Circassian nationalism

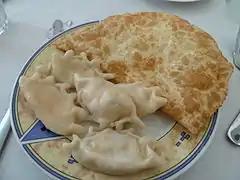
Traditional Circassian dishes

Ruling themselves, Circassians have interchangeably used feudal systems, tribal-based confederacies, tribal republics, and monarchies to rule their lands, often incorporating a mix of two or all four. Circassia was generally organized by tribe, with each tribe having a set territory, roughly functioning as greater than a province, but less than completely autonomous, comparable to a US state (the level of autonomy varied between tribes and time). Not all of the tribes within the confederation were ethnic Circassian: at different times, Nogais, Ossetians, Balkars, Karachays, Ingush, and even Chechens participated as members of the confederation. In the 19th century, three tribes, Natukhaj, Shapsug and Abdzakh, overthrew their feudal governments in favor of direct democracy; however, this was cut short by the conquering of Circassia by Tsarist Russia and the end of independence after the Russo-Circassian War.